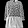
Label: Dress